Animal-made art

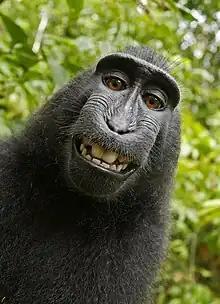
One of the self-portraits of a crested macaque involved in the Monkey selfie copyright dispute

It has been noted since ancient times that elephants seem to have an affinity for music. The Ringling Bros circus featured an "Elephant brass band" which they claimed could "play popular songs of the day in tune and in time". In the 1950s, German evolutionary biologist Bernard Rensch found that elephants can distinguish 12 tones on the musical scale and remember simple melodies, even when played on different instruments at various pitches, timbres, and meters.